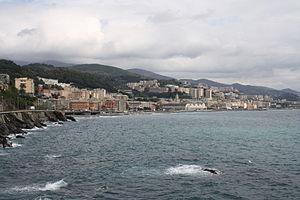
Voltri est le quartier de Gênes à la périphérie occidentale de la ville.